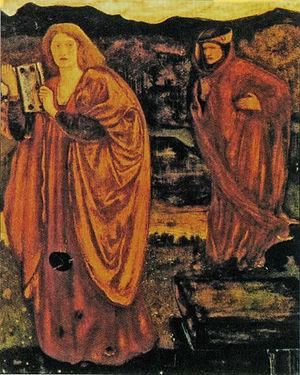
Merlin l'Enchanteur est le 22ᵉ long-métrage d'animation et le 18ᵉ « Classique d'animation » des studios Disney. Sorti en 1963, il est adapté du livre de Terence Hanbury White, L'Épée dans la pierre et s'inspire librement du magicien Merlin, célèbre personnage de la légende arthurienne.